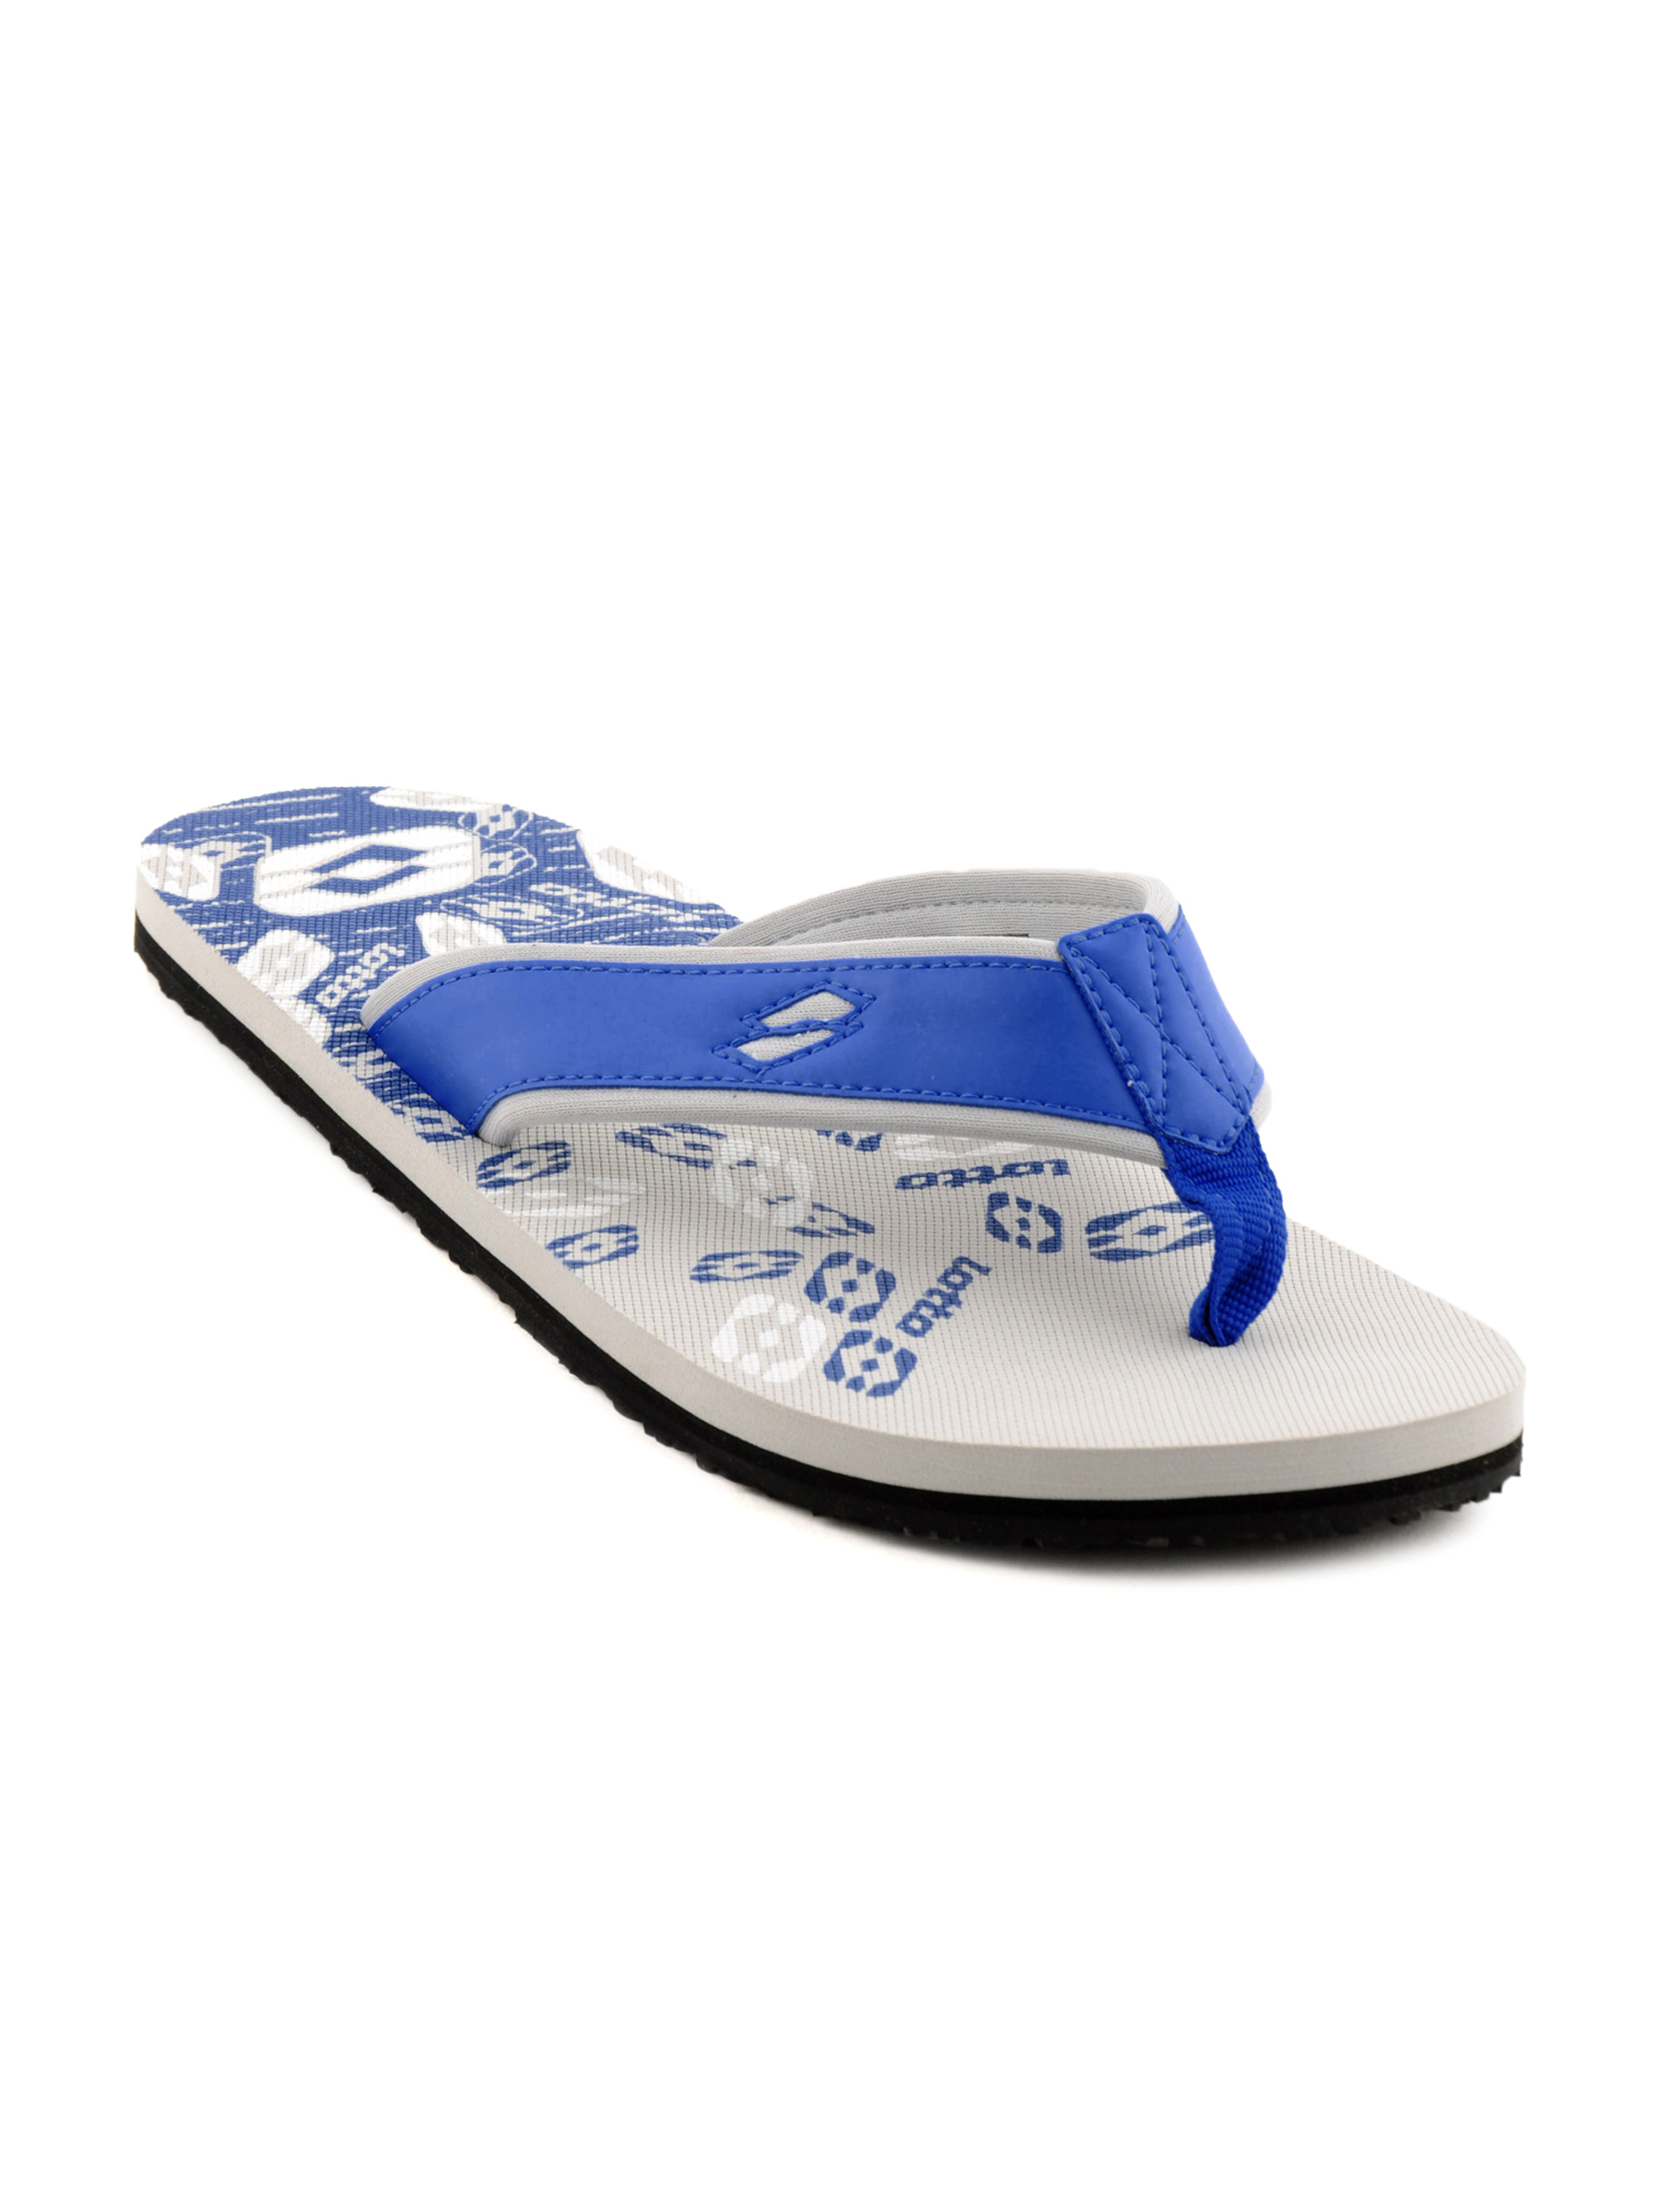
Lotto Men Sign Grey Slippers
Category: Footwear / Flip Flops / Flip Flops
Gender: Men
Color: Grey
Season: Fall 2011
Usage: Casual